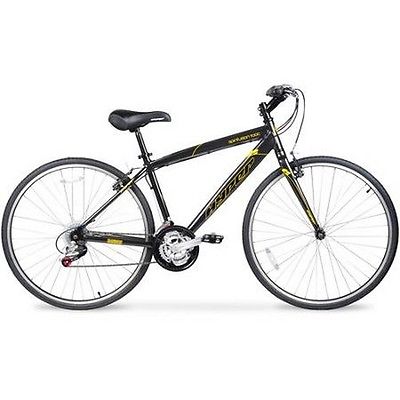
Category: bicycle